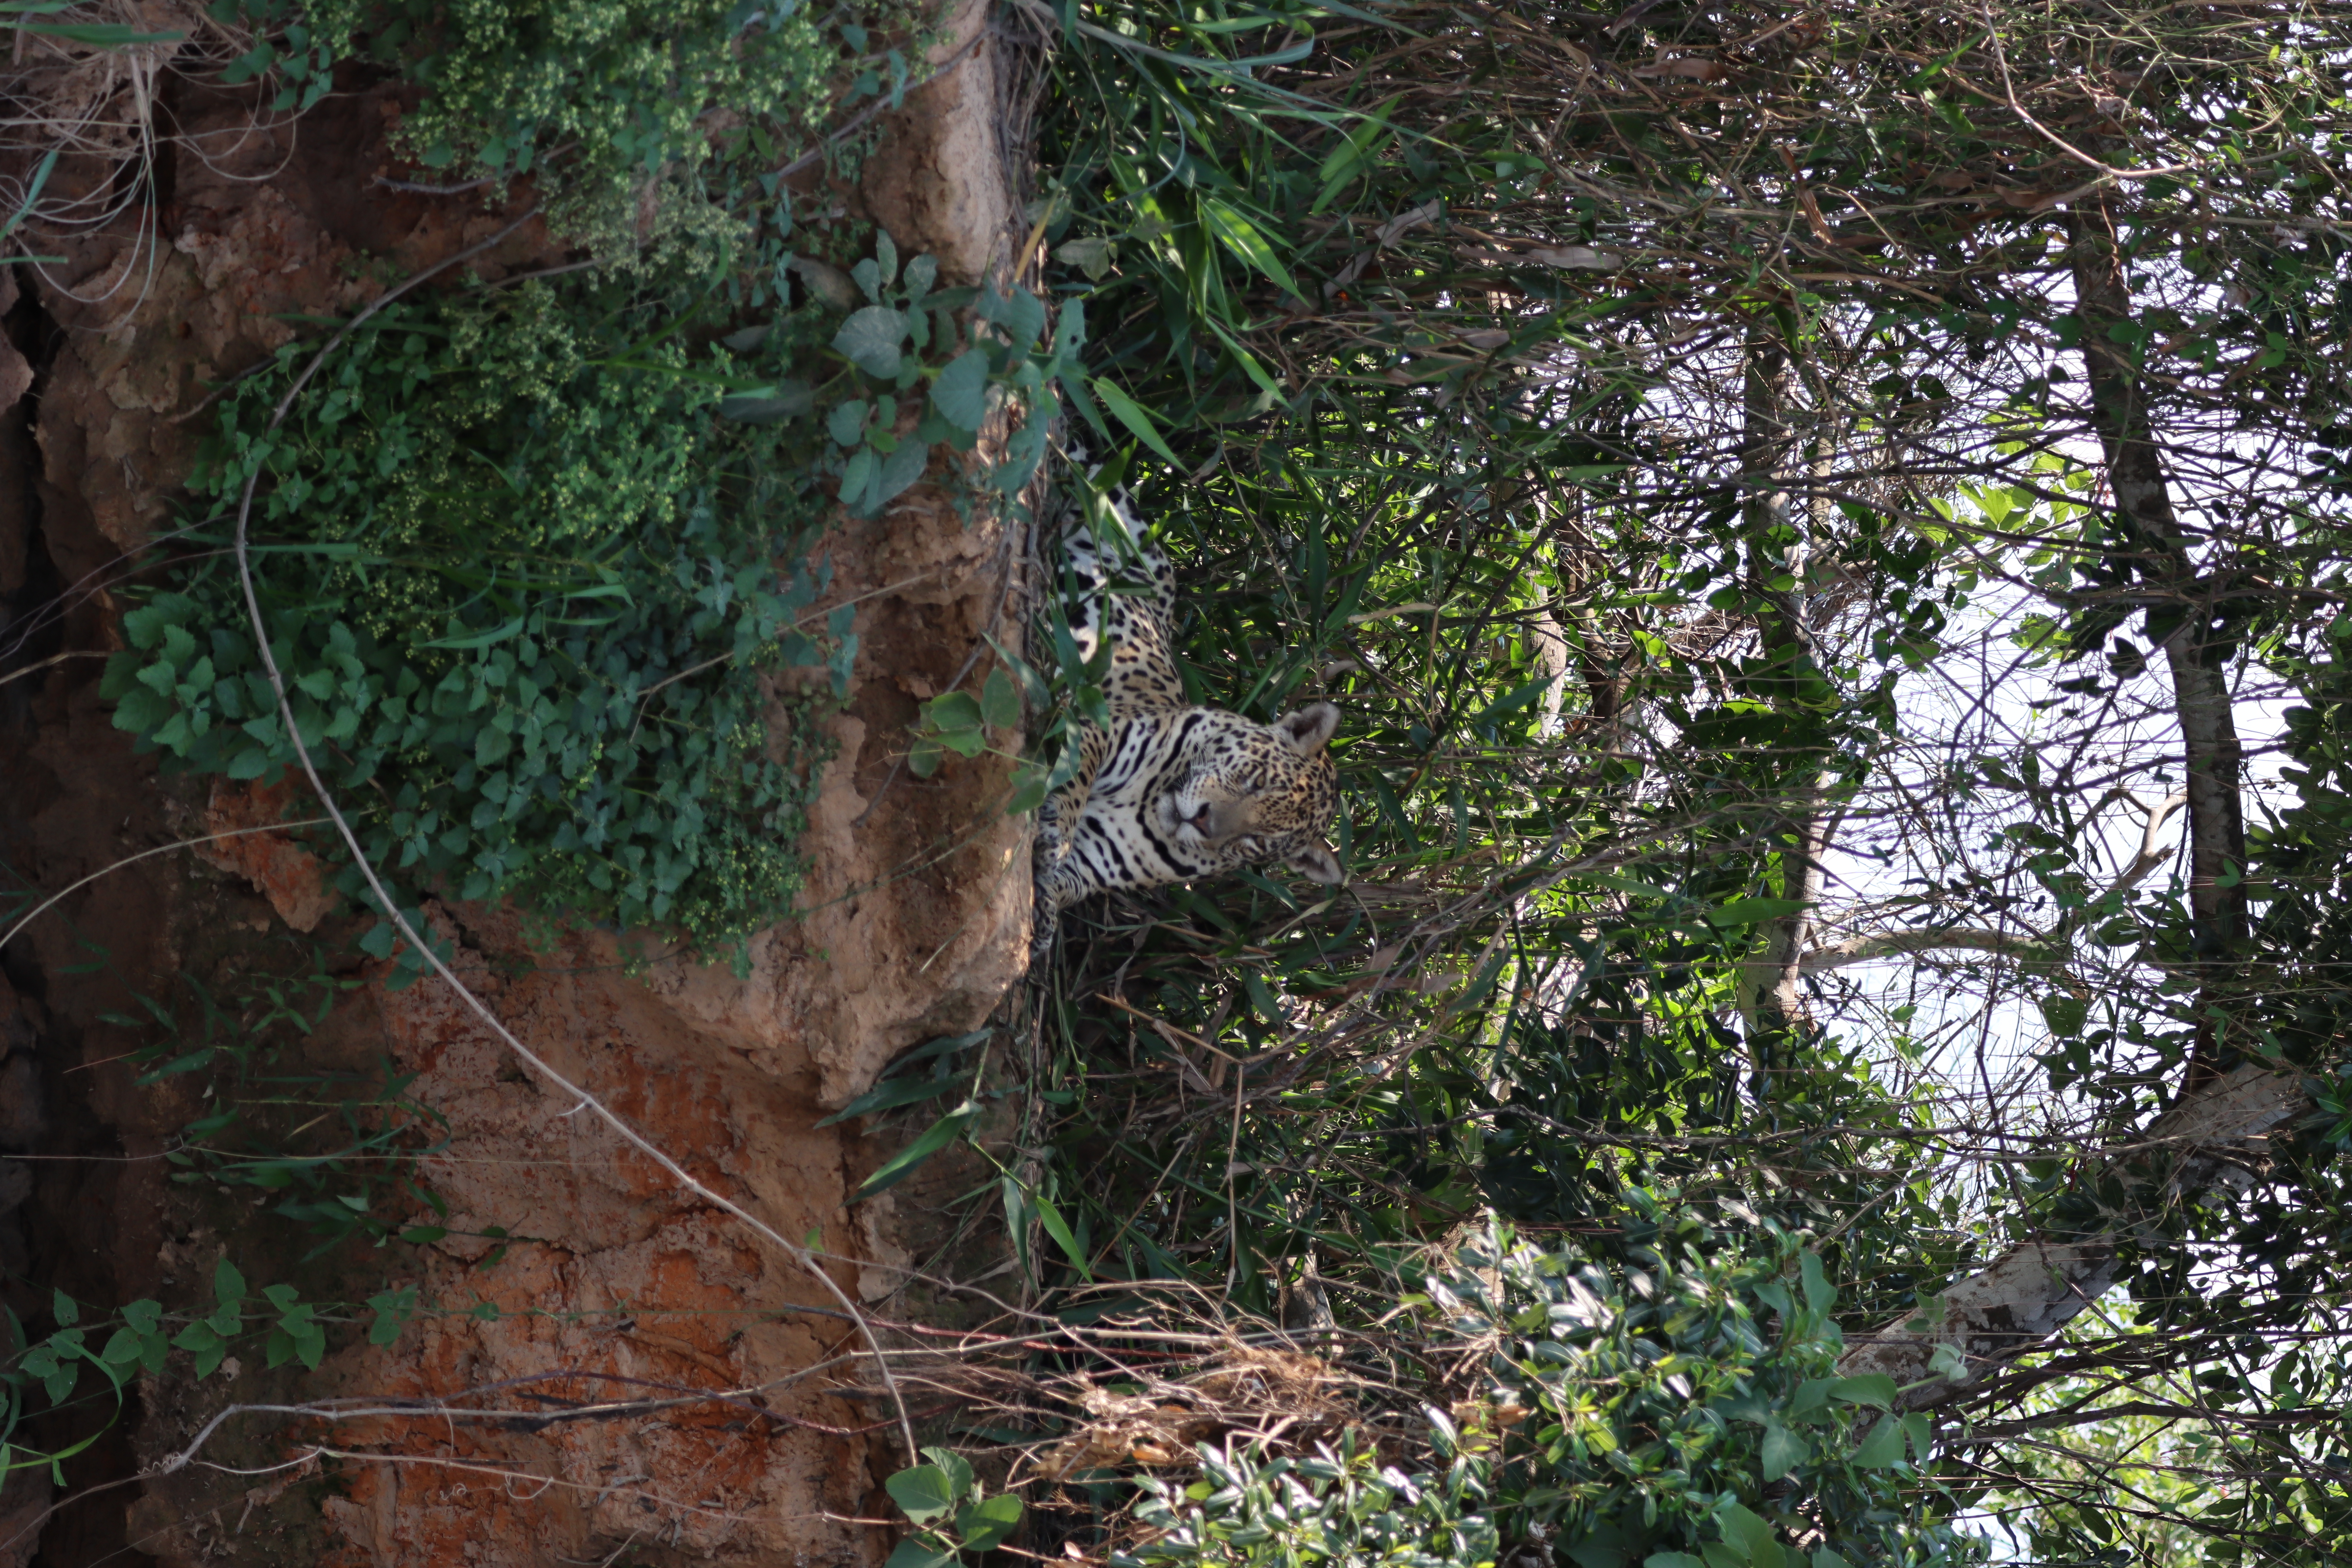
Jaguar: Kamaikua